Bear Brook Watershed in Maine

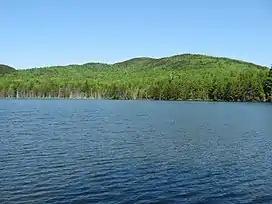
Bear Pond and Lead Mountain

The Bear Brook Watershed in Maine (BBWM) is an experimental forest operated by the University of Maine in Hancock County, Maine, United States. The BBWM focuses around the two small first order branches of Bear Brook on the southeastern slopes of Lead Mountain above Bear Pond. Two years of monitoring studies began in 1987, after which the two watersheds of East and West Bear Brook were determined to be nearly identical. The West Bear Brook watershed was experimentally acidified with ammonium sulfate every other month from November 1989 until August 2016 to study the effects of sulfur and nitrogen acid deposition. East Bear Brook has been used as an untreated reference. Related research topics at BBWM include climate change, carbon sequestration, base cation depletion, and watershed biogeochemistry. There are two USGS stream gauges on the East and West Branches of Bear Brook.